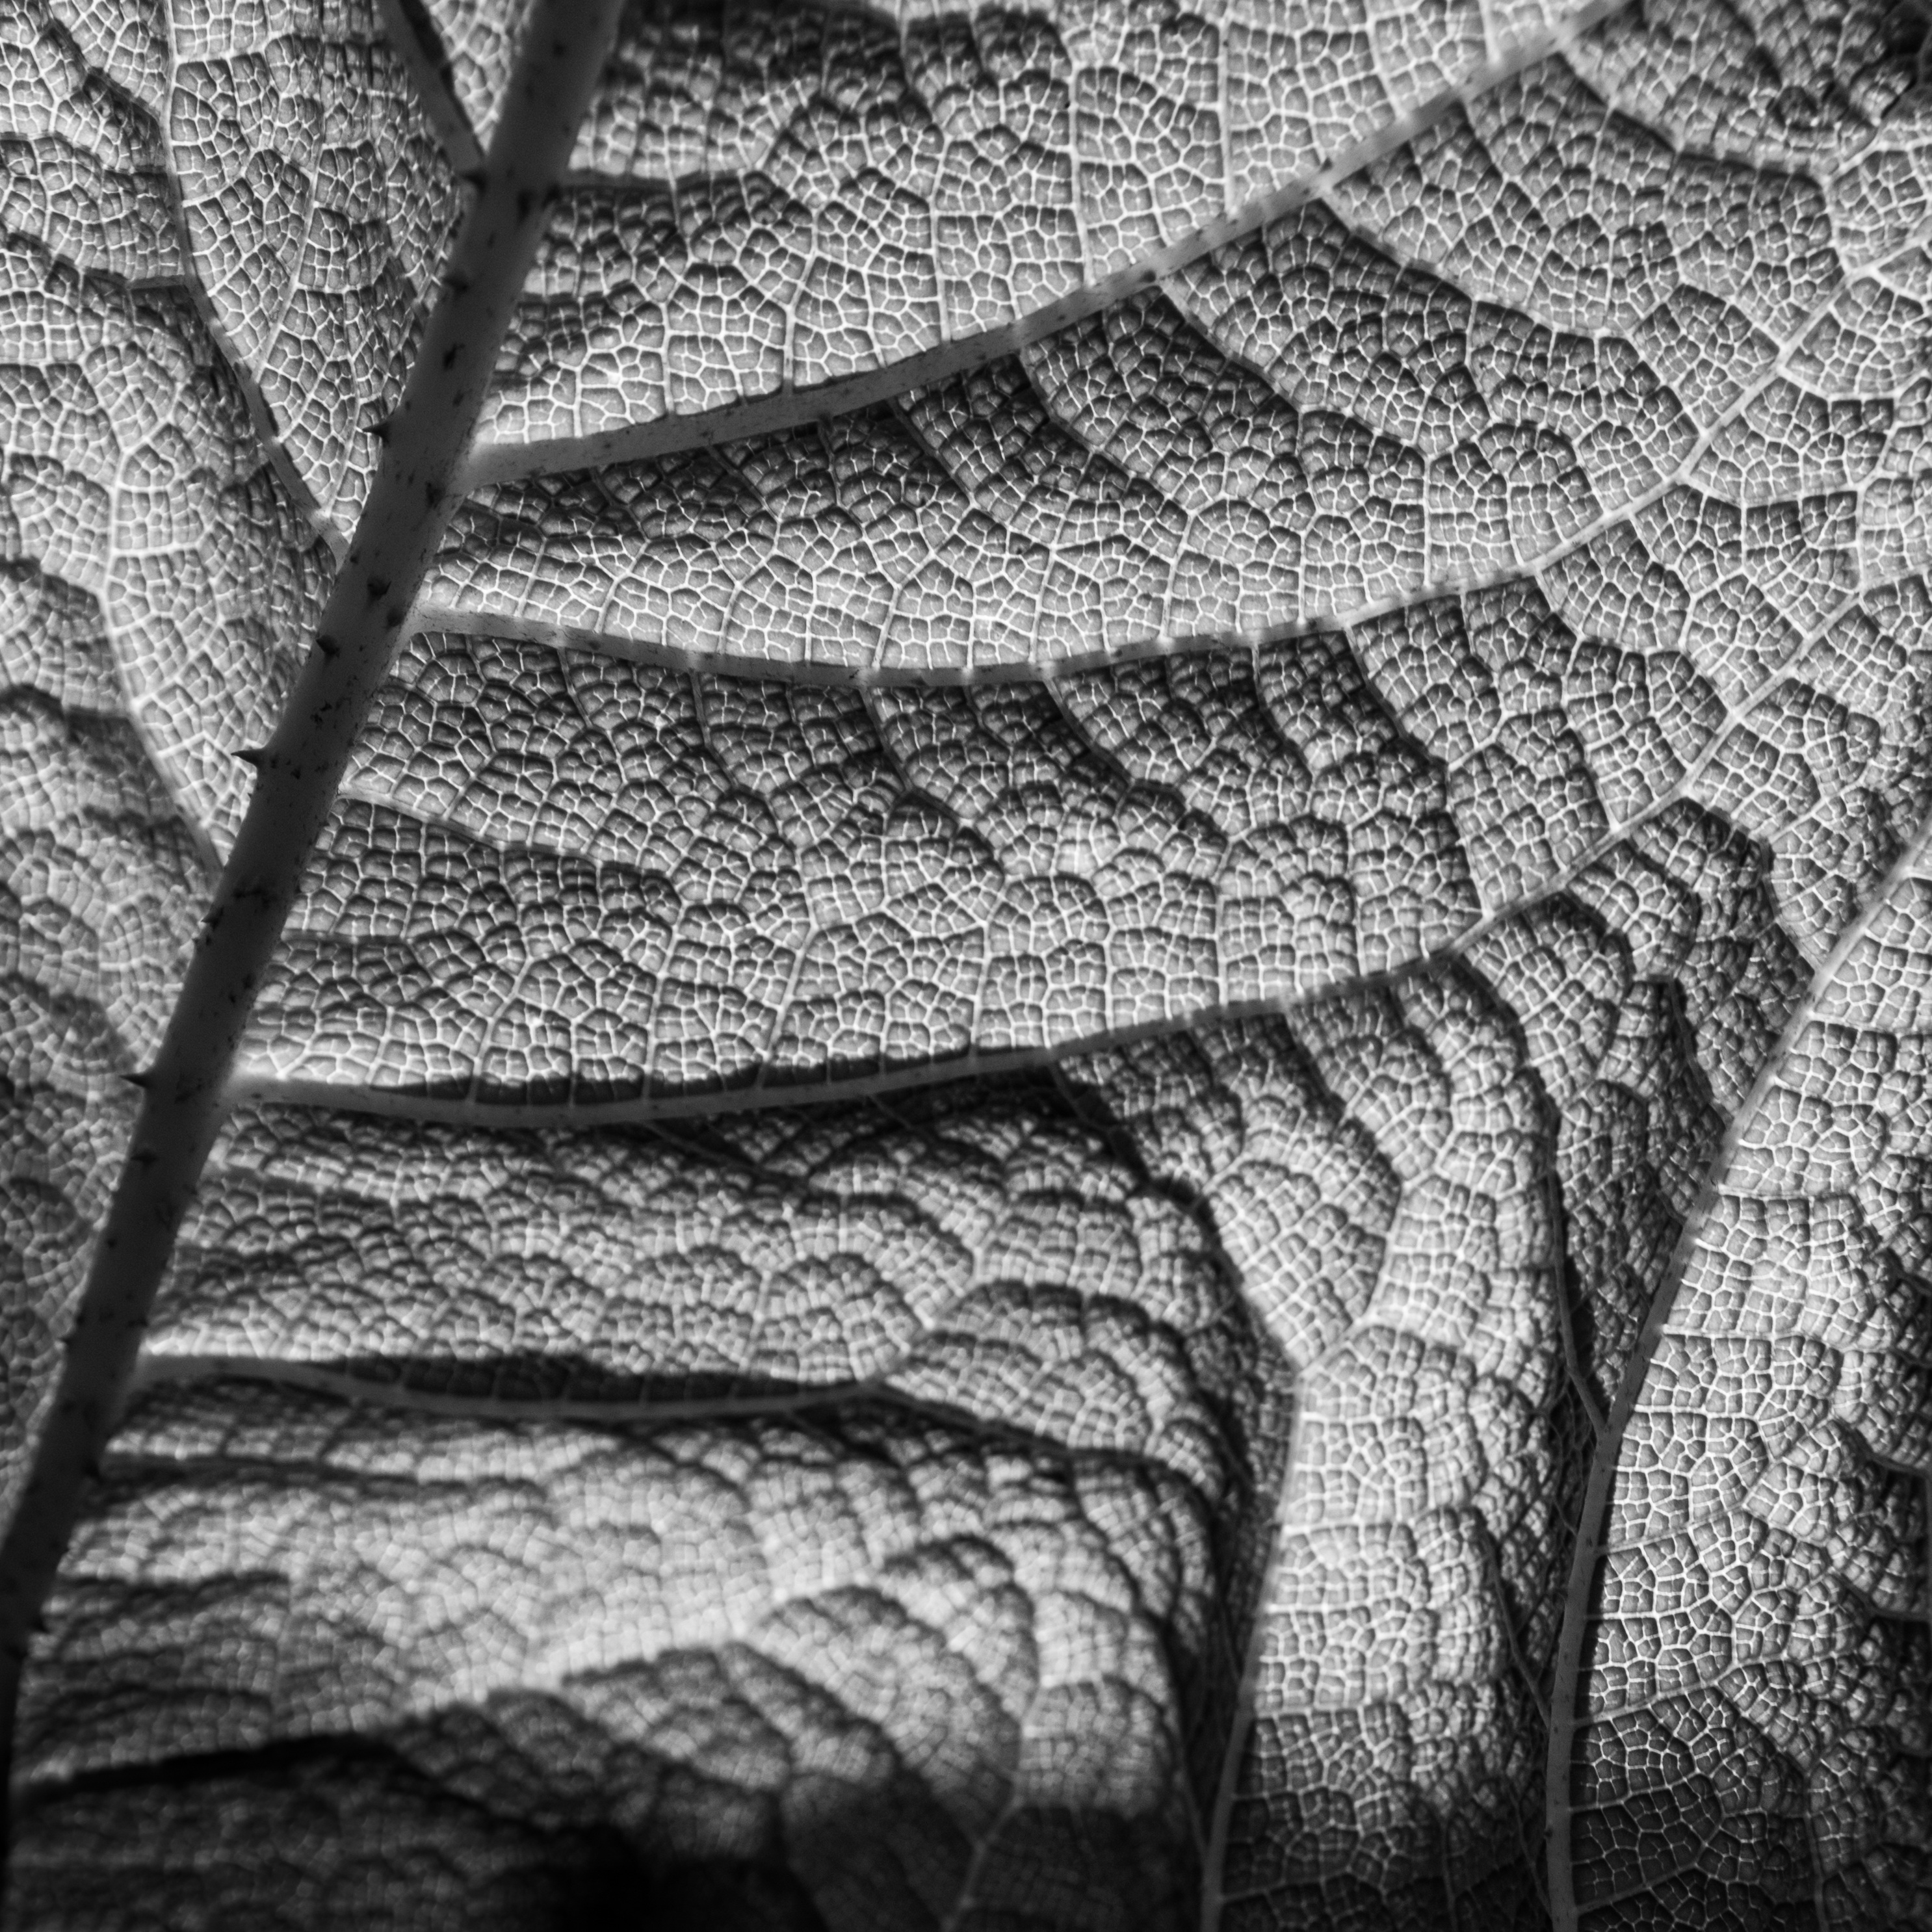
tree, nature, branch, abstract, black and white, structure, plant, wood, photography, texture, leaf, trunk, line, soil, black, garden, monochrome, surface, close up, structures, drawing, monochrome photography